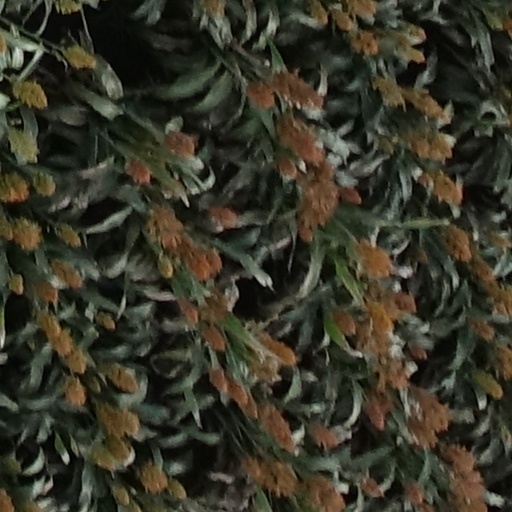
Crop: sorghum